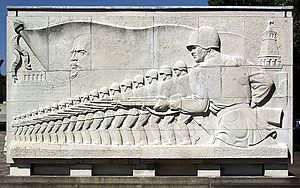
Krig / Historie / De to verdenskrige, FN og den kolde krig
Sovjetisk mindesmærke over 2. verdenskrig i Treptower Park i Berlin.
Krig er en tilstand af væbnet konflikt mellem samfund eller stater, en tilstand normalt kendetegnet ved ekstremt agressive og voldelige handlinger, ødelæggelse og død. Krigsførelse er betegnelsen for de måder som krigshandlinger udføres på, hvad enten de udføres af regulære militære styrker eller mere irregulære militser. I total krig er krigsførelsen ikke begrænset til militære mål, men fører oftest til omfattende ødelæggelse og tab blandt civile. Det modsatte af krig er fred. Årsagerne til krig kan være et ønske om at erobre landområder, opnå adgang til råstoffer, historiske nationale stridigheder eller uoverensstemmelser om religion.